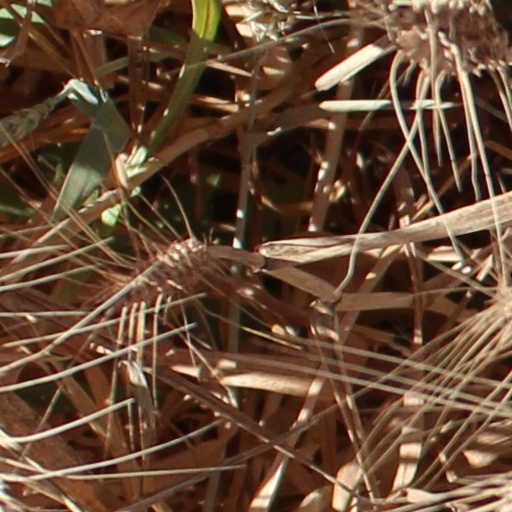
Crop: wheat